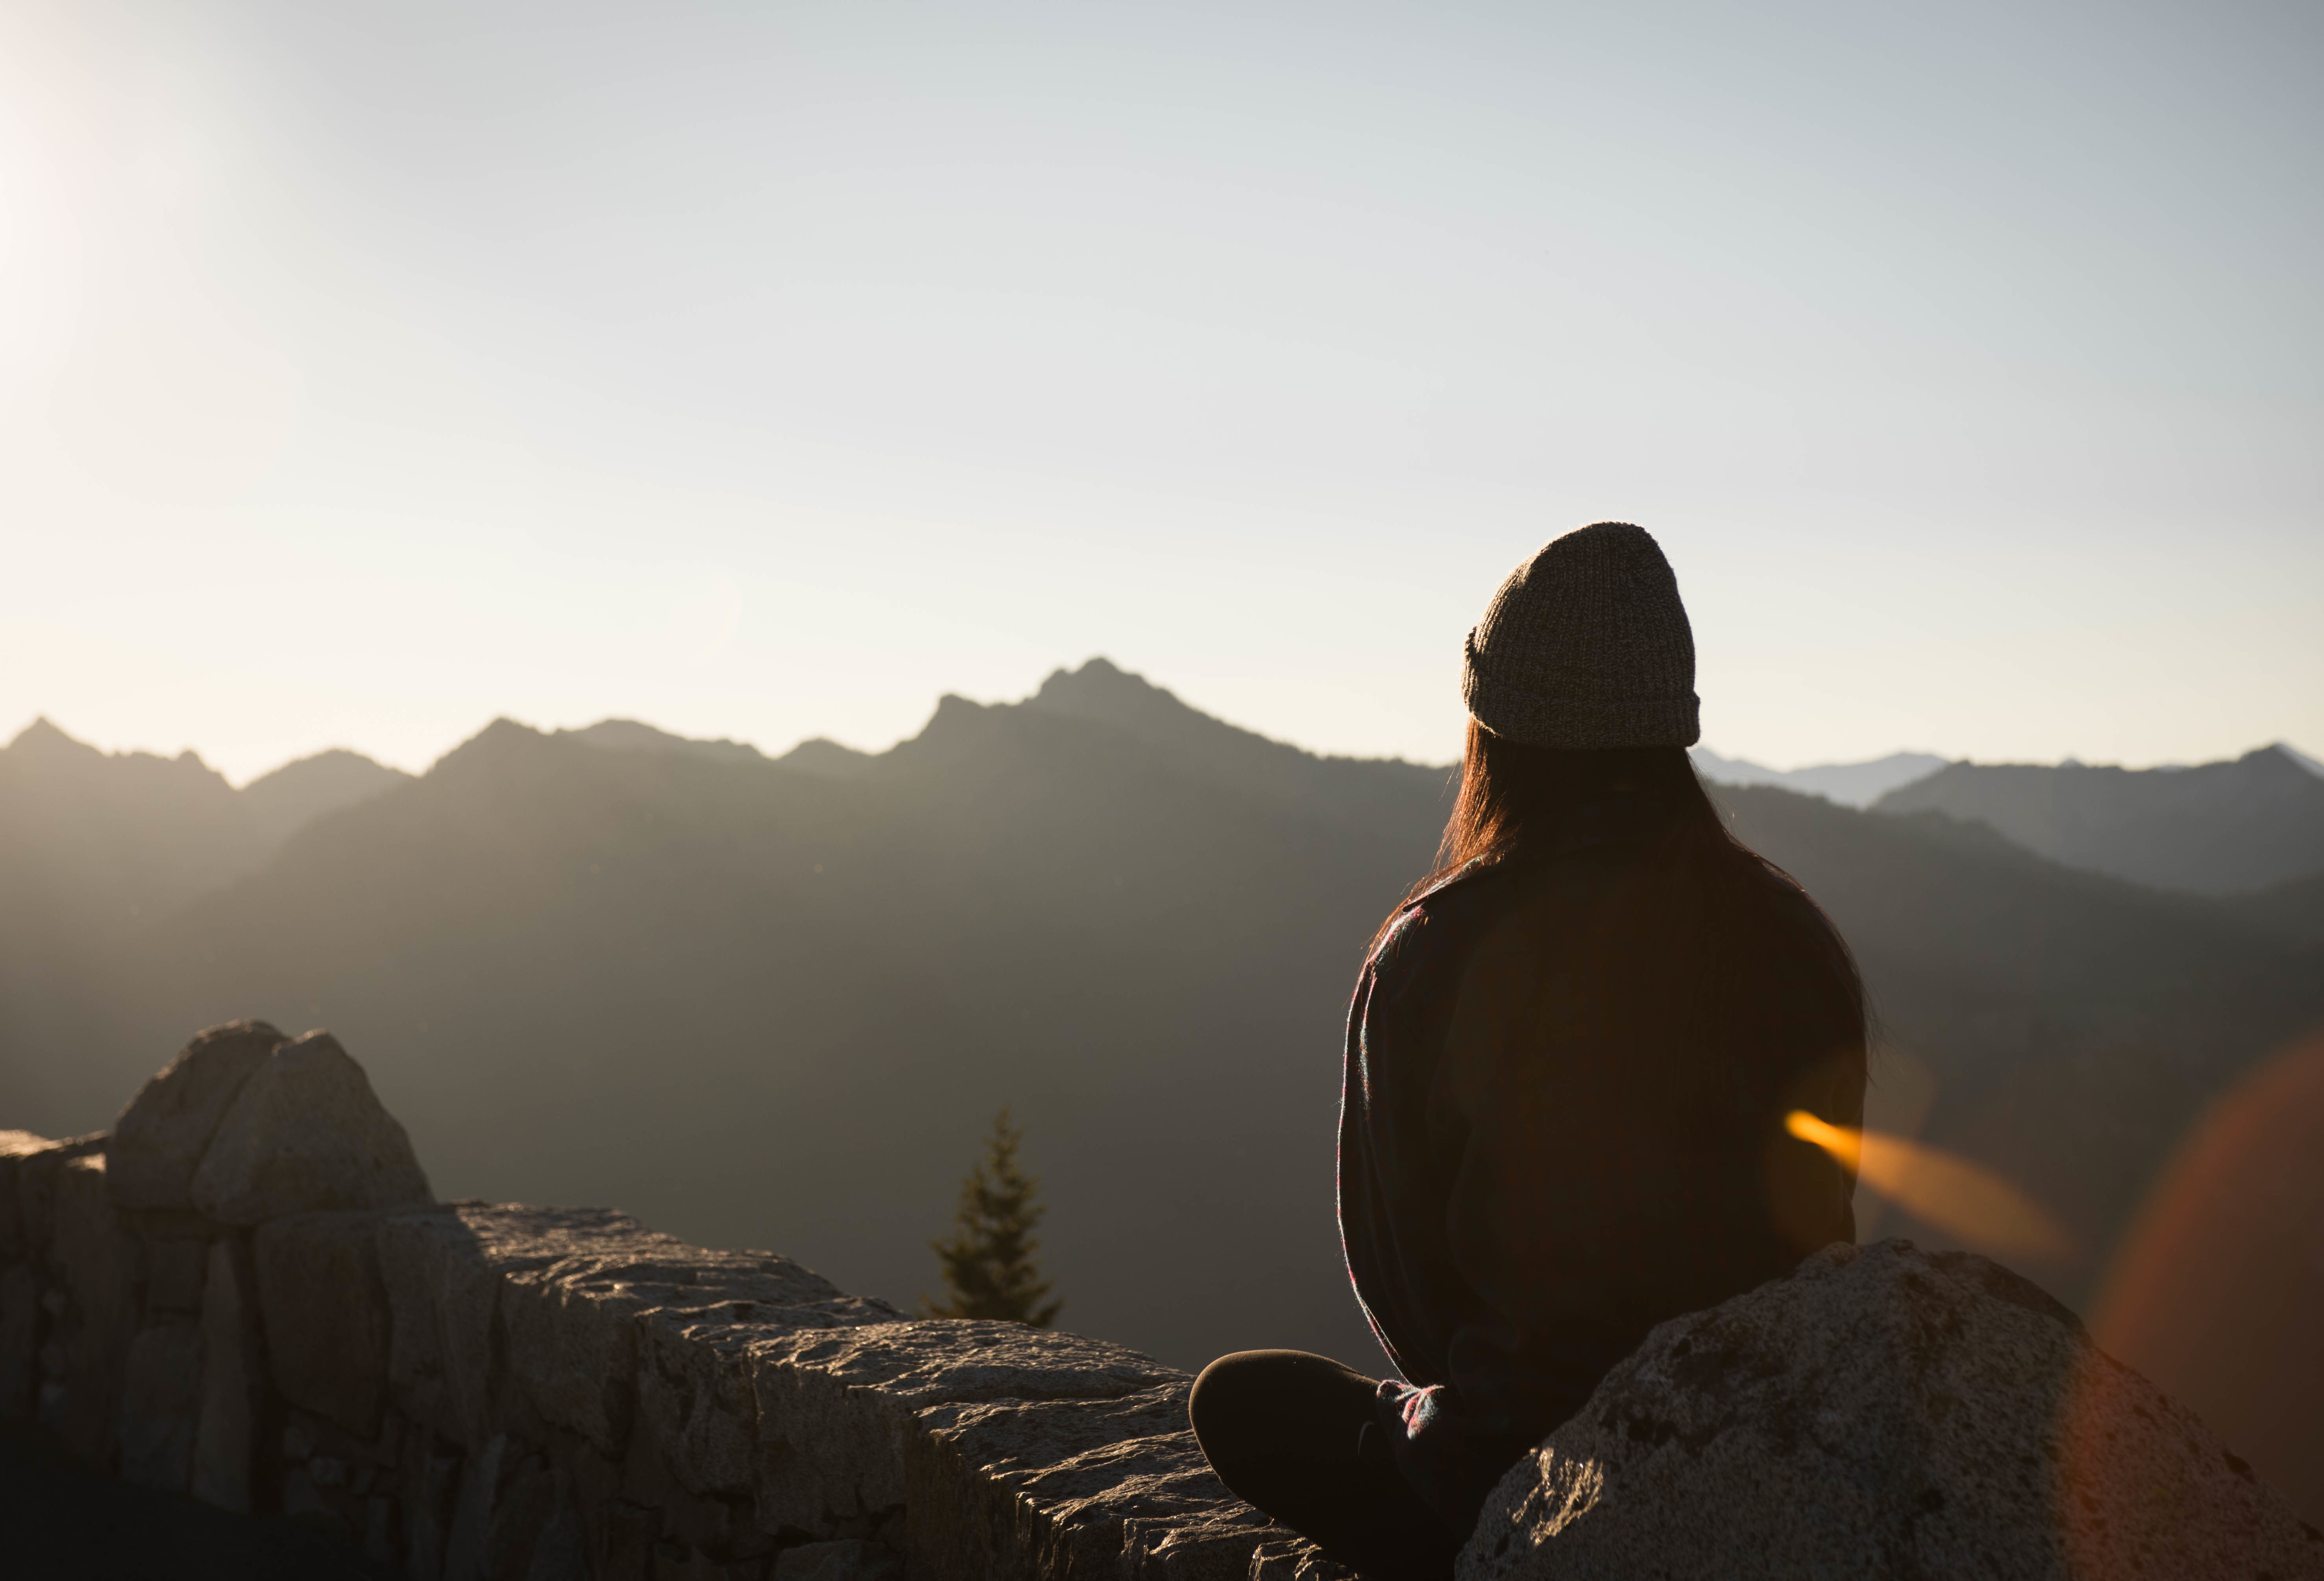
landscape, rock, horizon, person, mountain, woman, sunrise, sunset, sunlight, morning, hill, adventure, mountain range, evening, lady, terrain, summit, temple, screenshot, landform, atmospheric phenomenon, mountainous landforms